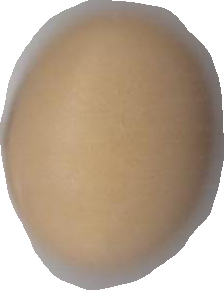
Variety: Anjasmoro